Ohio State Route 823

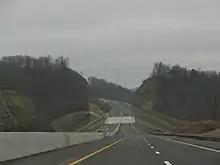
Ohio State Route 823 east of Lucasville

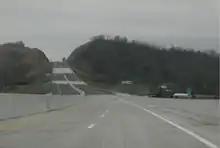
Ohio State Route 823 north of Sciotodale

The freeway bypasses the cities of Portsmouth and New Boston by connecting US 52 east of New Boston and west of Wheelersburg to US 23 north of Lucasville. SR 823 begins at a partial interchange with US 52 and heads north, passing through the communities of Minford, Lucasville, and Sciotodale before ending at a trumpet interchange with US 23. The freeway has three interchanges with local roads: SR 140 near the Portsmouth city limit, CR 234 (Shumway Hollow Road) adjacent to the Greater Portsmouth Regional Airport just south of Minford, and at CR 28 (Lucasville-Minford Road) in Minford.